Lee Hunter (engineer)

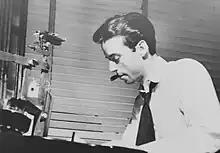
Lee Hunter at his desk

Lee Hunter Jr. (1913–1986) was an automotive engineer. His inventions include the "Kwikurent" device for the rapid charging of a car battery, and a machine to balance car wheels while they spin. He founded Hunter Engineering Company in 1946. For his "dramatic impact on the development of the automobile and the automotive industry" he was inducted posthumously into the Automotive Hall of Fame in Dearborn, Michigan, US.